Roman Catholic Archdiocese of Manila

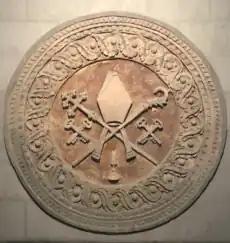
Old Ecclesiastical Seal of the Archdiocese of Manila, used until 1949

On April 10, 1910, Pope Pius X carved out from Manila the Diocese of Lipa, with jurisdiction over the provinces of Batangas, Tayabas, Marinduque, Laguna and Mindoro, and some parts of Masbate. In May 1928, Pope Pius XI established the Diocese of Lingayen, using territory from Manila and Nueva Segovia. In this creation, twenty-six parishes were separated from Manila.